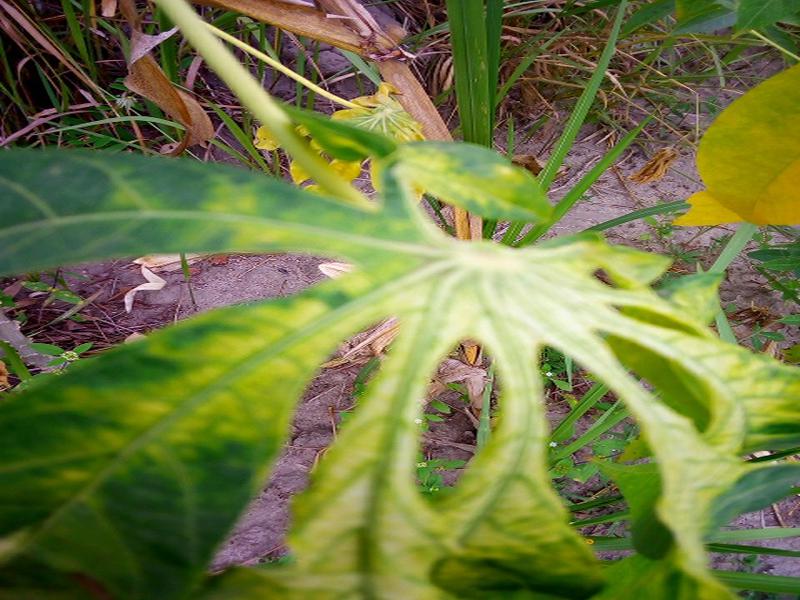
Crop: cassava
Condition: mosaic_disease